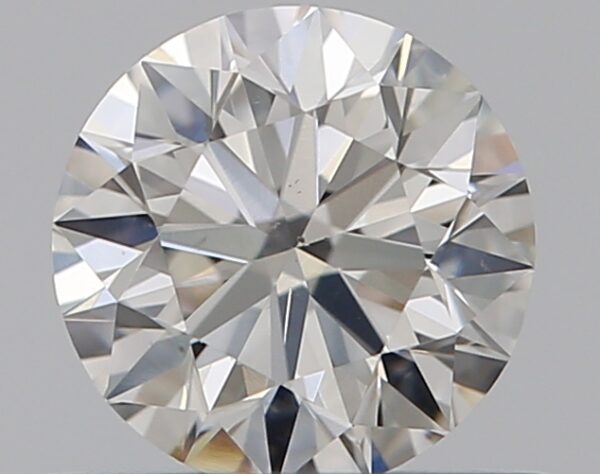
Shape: round
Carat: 0.5
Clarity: SI1
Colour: H
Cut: EX
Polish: EX
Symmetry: EX
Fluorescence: N
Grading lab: GIA
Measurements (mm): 5.04 x 5.07 x 3.17